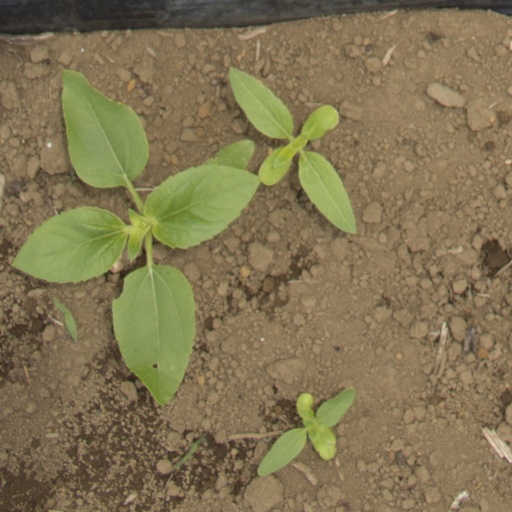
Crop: Jerusalem artichoke